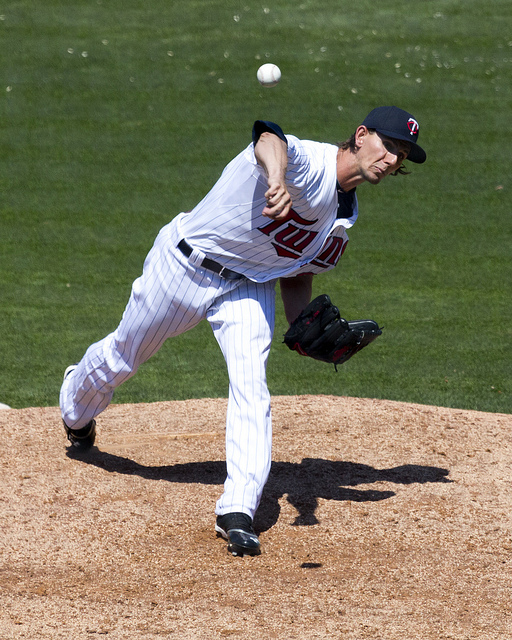
một cầu thủ ném bóng đang thực hiện động tác ném bóng